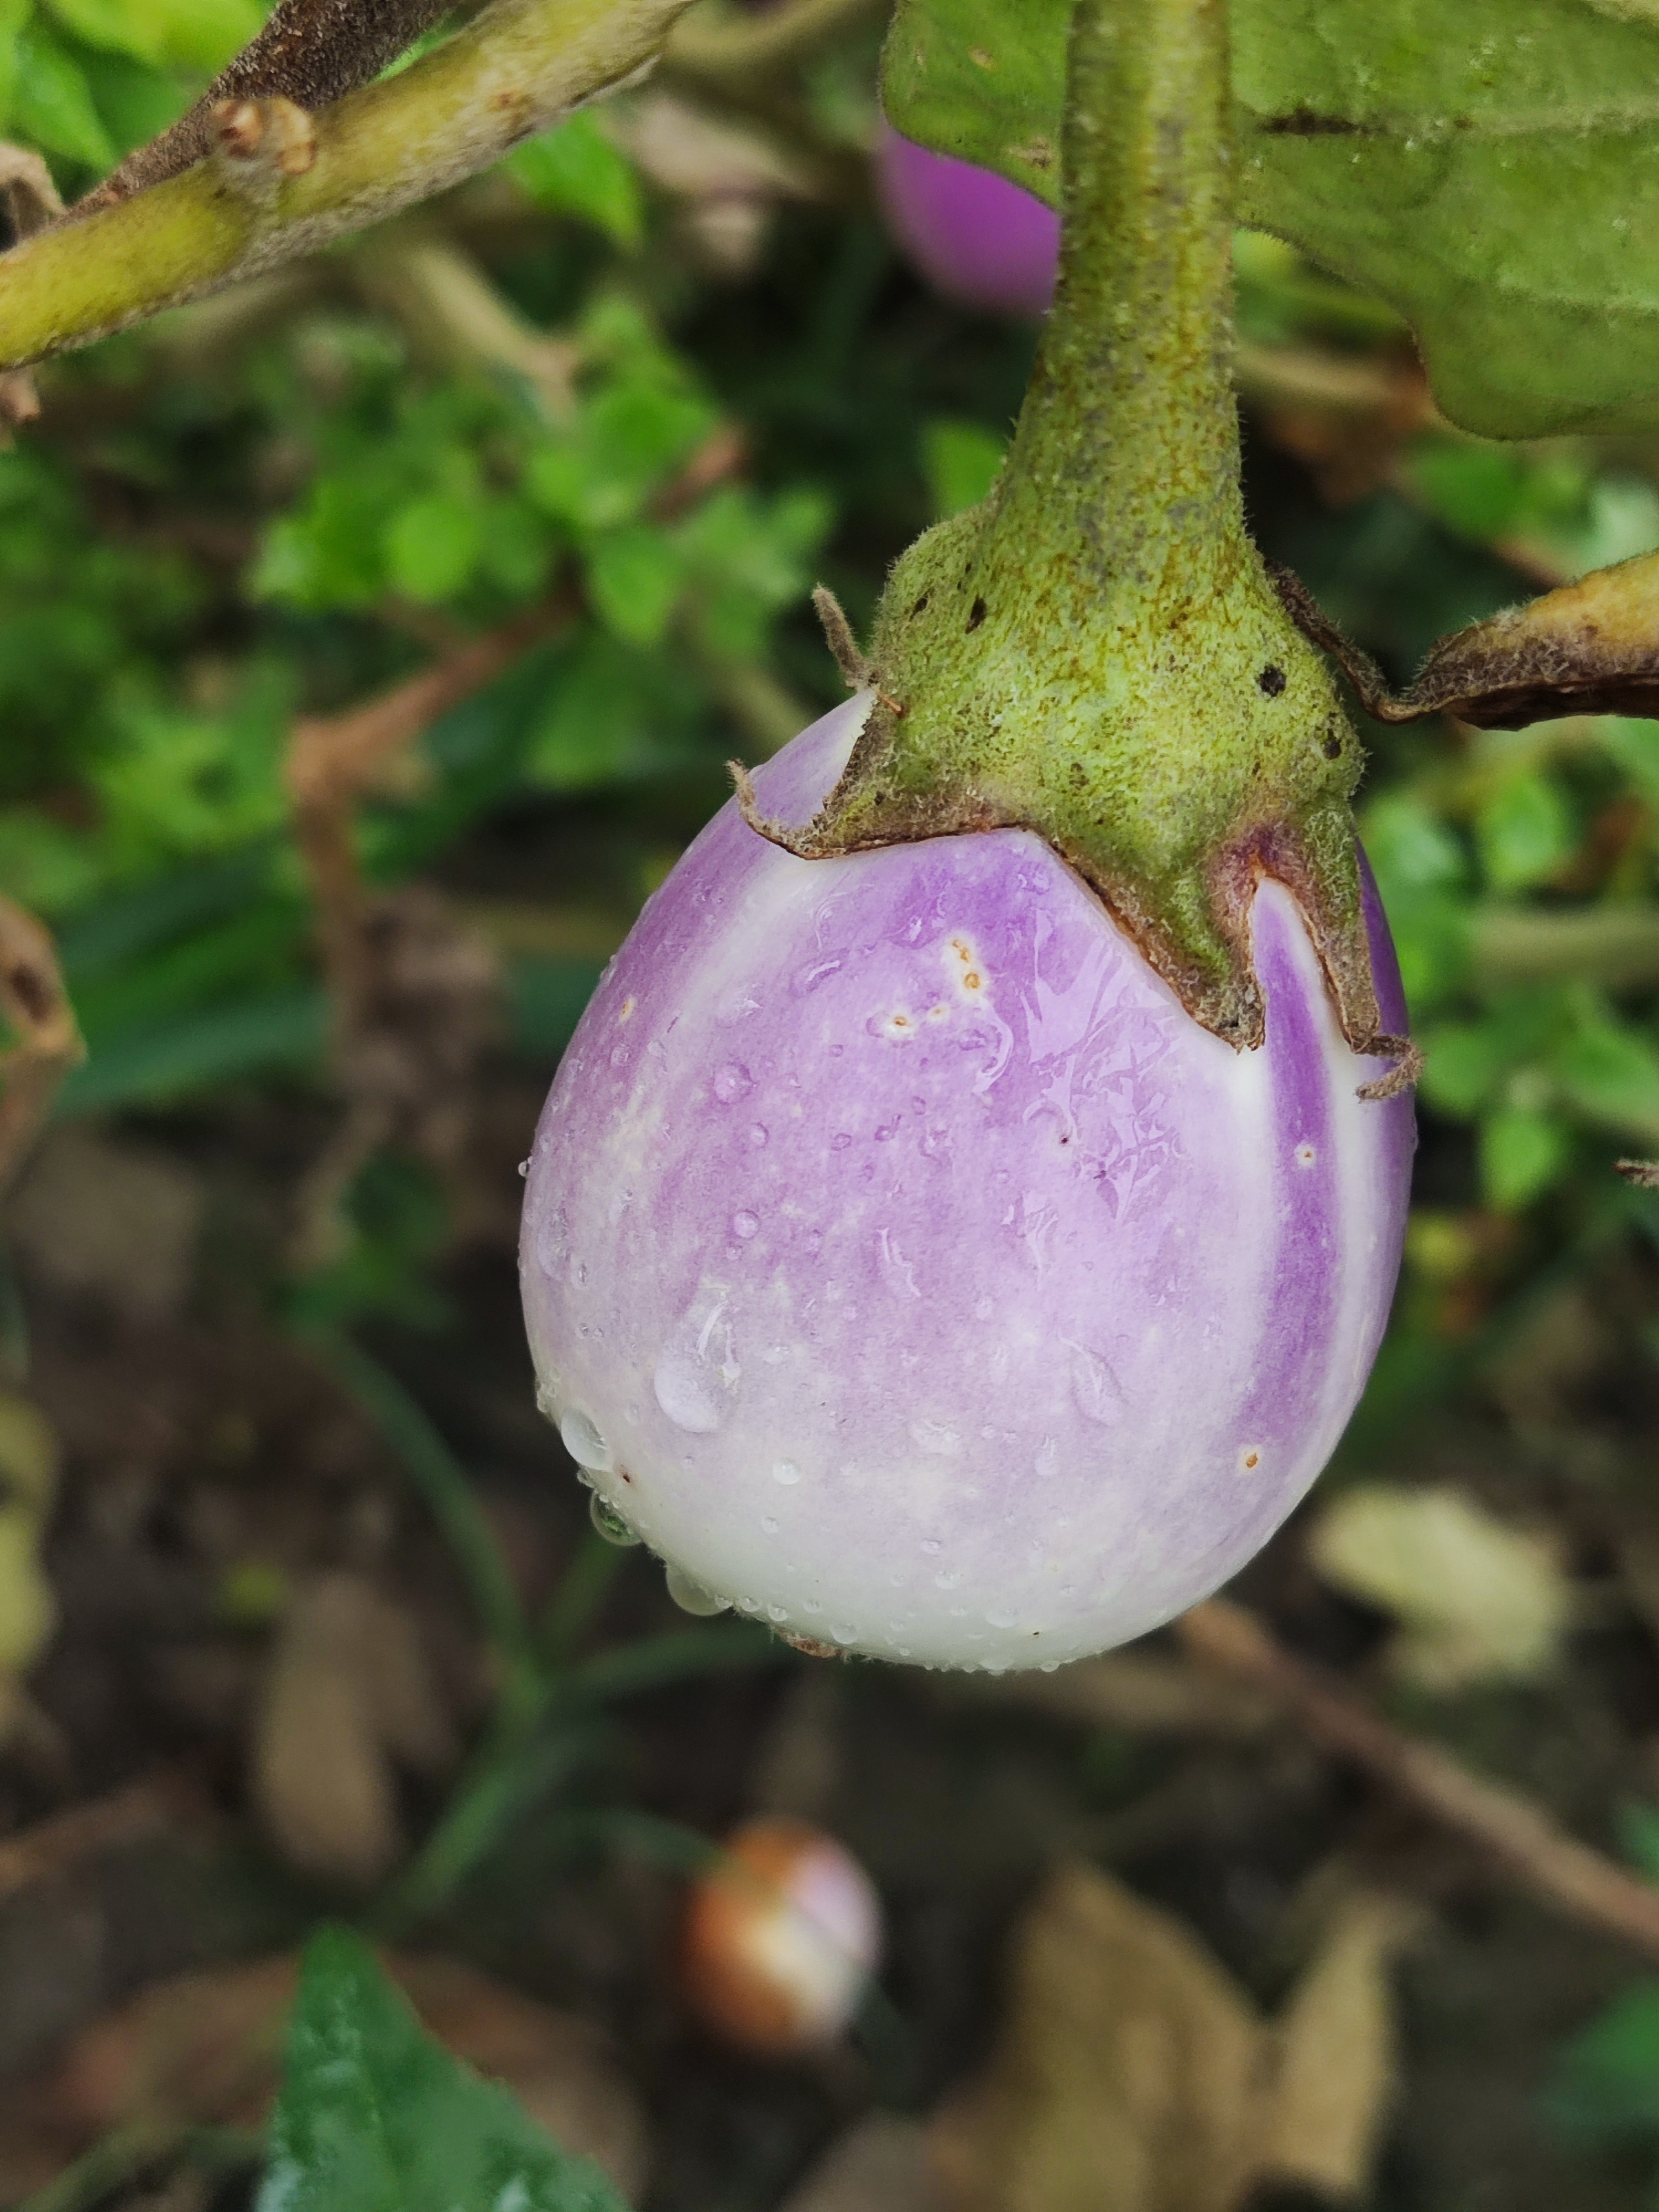
Label: Healty Brinjal